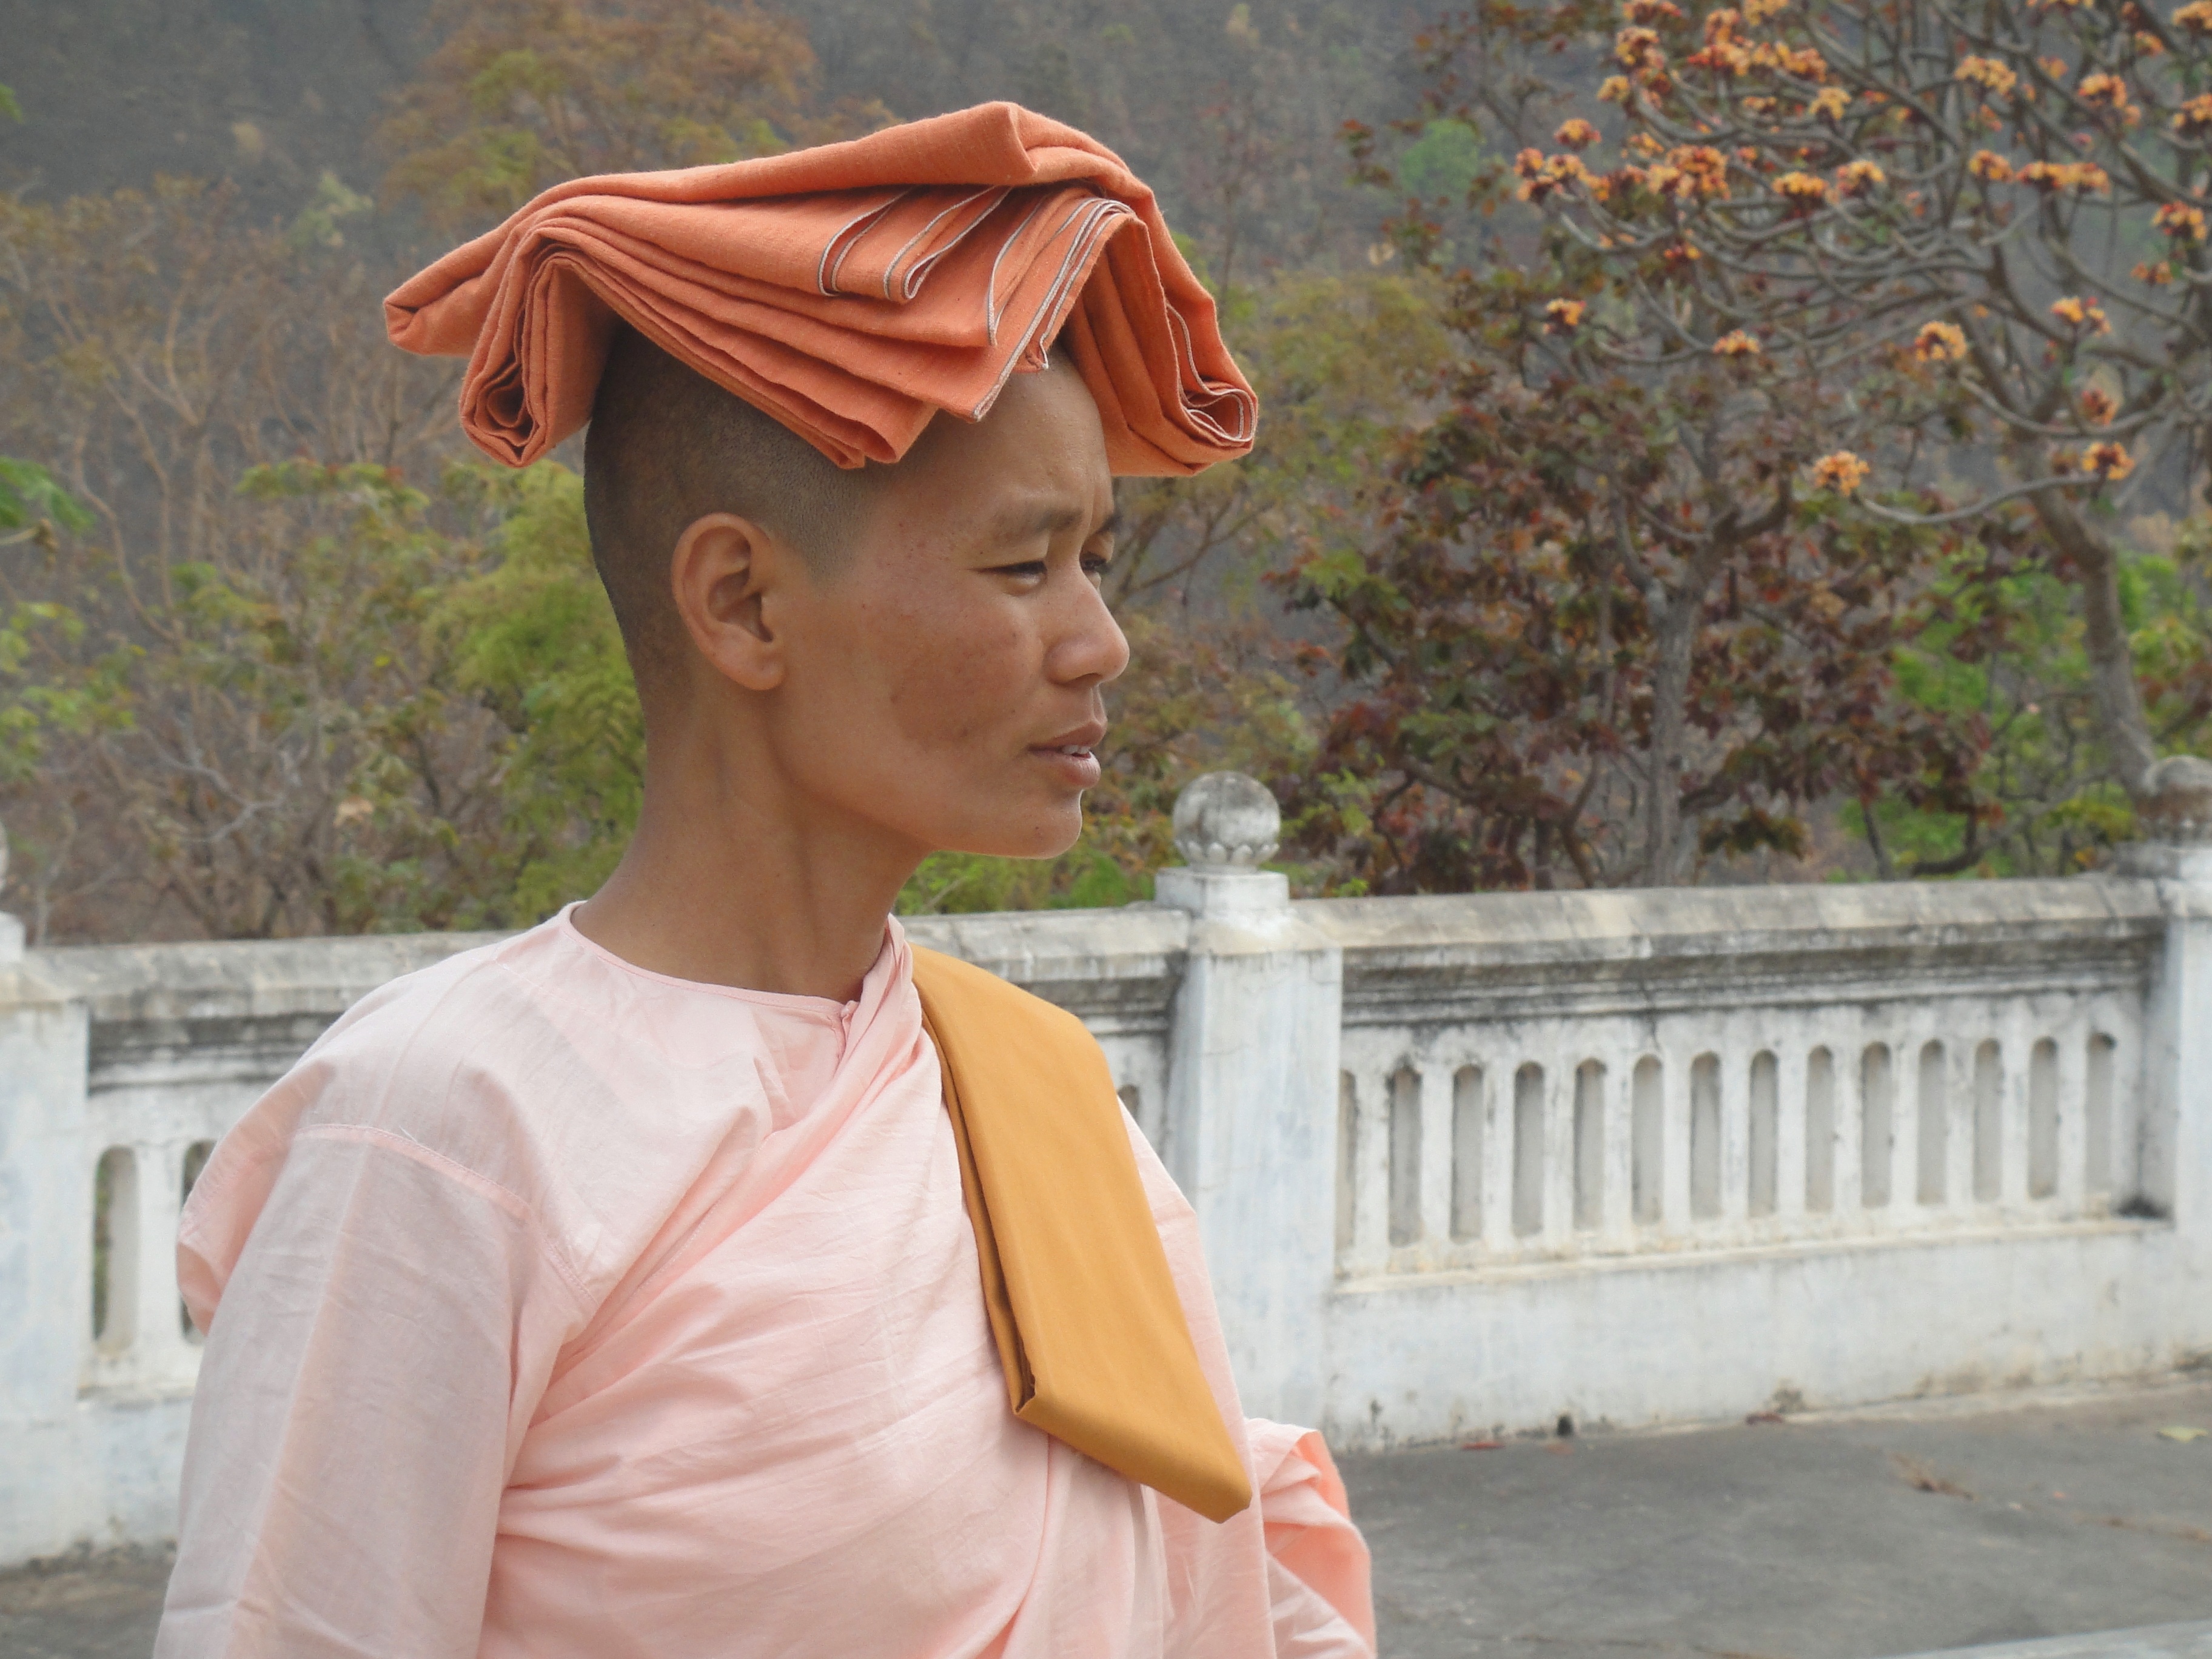
person, woman, spring, buddhism, fashion, clothing, lady, pink, nun, dress, temple, monastery, myanmar